Rioja DOCa

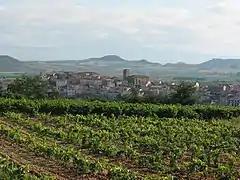
La RIoja DOCa vineyards with the village of Entrena in the middleground

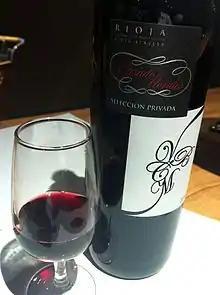
A wine from the Rioja Alavesa region

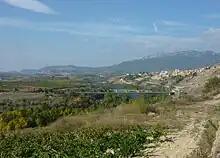
Rioja Alta and Ebro

Located on the western edge of the region and at higher elevations than the other areas, the Rioja Alta is known more for its "old world" style of wine. A higher elevation equates to a shorter growing season, which in turn produces brighter fruit flavors and a wine that is lighter on the palate.